Jeeves in the Offing

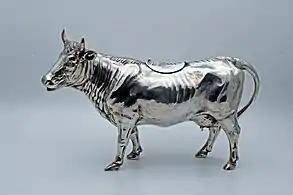
A silver cow-creamer, like the one that is key to the plot of "Jeeves in the Offing": ""a silver jug or pitcher or whatever you call it shaped, of all silly things, like a cow with an arching tail and a juvenile-delinquent expression on its face, a cow that looked as if it were planning, next time it was milked, to haul off and let the milkmaid have it in the lower ribs. Its back opened on a hinge and the tip of the tail touched the spine, thus giving the householder something to catch hold of when pouring. Why anyone should want such a revolting object had always been a mystery to me.""

Before going to Brinkley Court, Bertie learns that Kipper, who works for a weekly paper and is vengeful towards Upjohn, wrote a scathing, anonymous review of Upjohn's recently published book. Jeeves tells Bertie that Willie Cream is a notorious troublemaking playboy known as "Broadway Willie". After Jeeves leaves, Bertie sees a jarring announcement in "The Times" stating that he, Bertie, is engaged to Bobbie.